Patrick Fischler

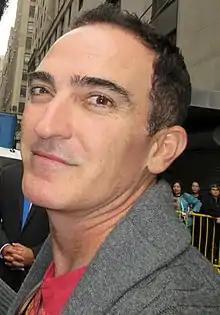
Fischler at the 2018 New York Comic Con

Patrick Fischler (born December 29, 1969) is an American character actor known for his roles as Jimmy Barrett on the drama series "Mad Men", Dharma Initiative worker Phil on the drama series "Lost", and Detective Kenny No-Gun on the police drama "Southland". He also played the recurring roles of Stu on "Curb Your Enthusiasm", Jake Steiner on "Grey's Anatomy", Ken on "Veep", Gabriel on "Californication", A. Elliott Stemple on "Suits", Dr. Davis Bannercheck on "Silicon Valley", Wade Shelton on "Shameless", Isaac Heller on "Once Upon a Time", Duncan Todd on "Twin Peaks", Dan Rifkin on "Defending Jacob", and Lon O'Neil on "Barry". He has more than sixty film and television credits, including the films "Mulholland Drive" (2001), "Ghost World" (2001), "Old School" (2003), "The Black Dahlia" (2006), "Dinner for Schmucks" (2010), "Hail, Caesar!" (2016), and "American Fiction" (2023).